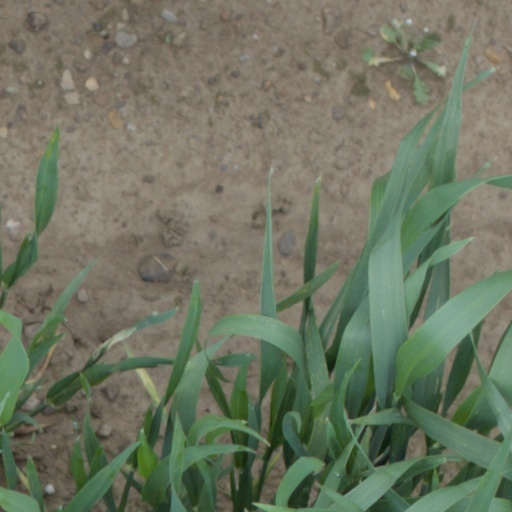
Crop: wheat